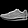
Label: Sneaker